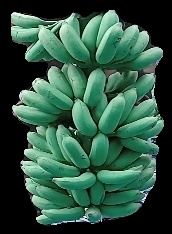
Variety: elakki-bale
Grade: grade1